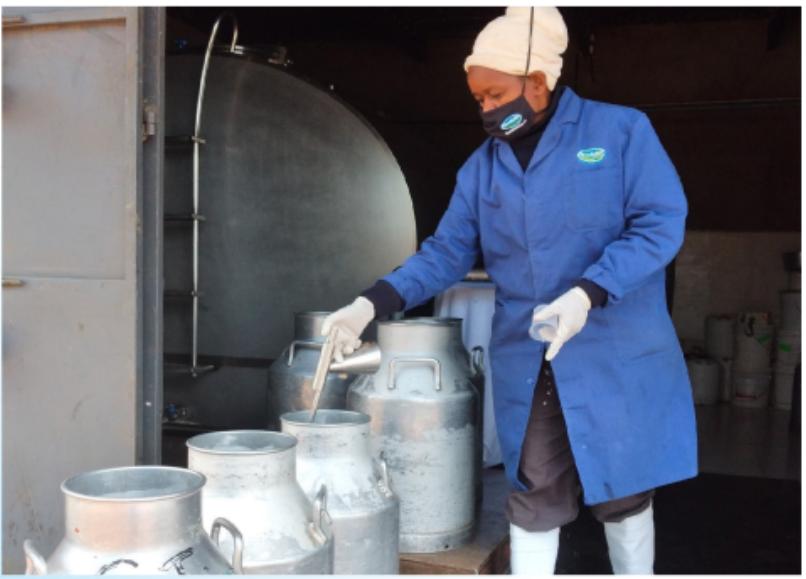
Mtu ambaye anaoneana kuwa mfanyakazi kwenye kiwanda cha maziwa, amevaa koti la buluu na barakoa, akishughulikia mitungi ya maziwa, karibu na tanki kubwa la kuhifadhi. Hii inaweza kuwa katika kituo kikubwa cha kukusanya maziwa, ambapo maziwa hupimwa na kuhifadhiwa kabla ya kusafirishwa.